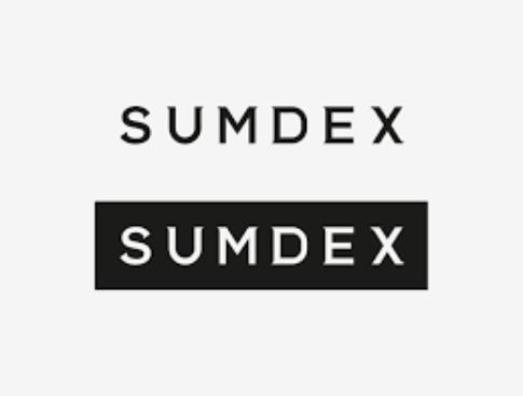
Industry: Clothes